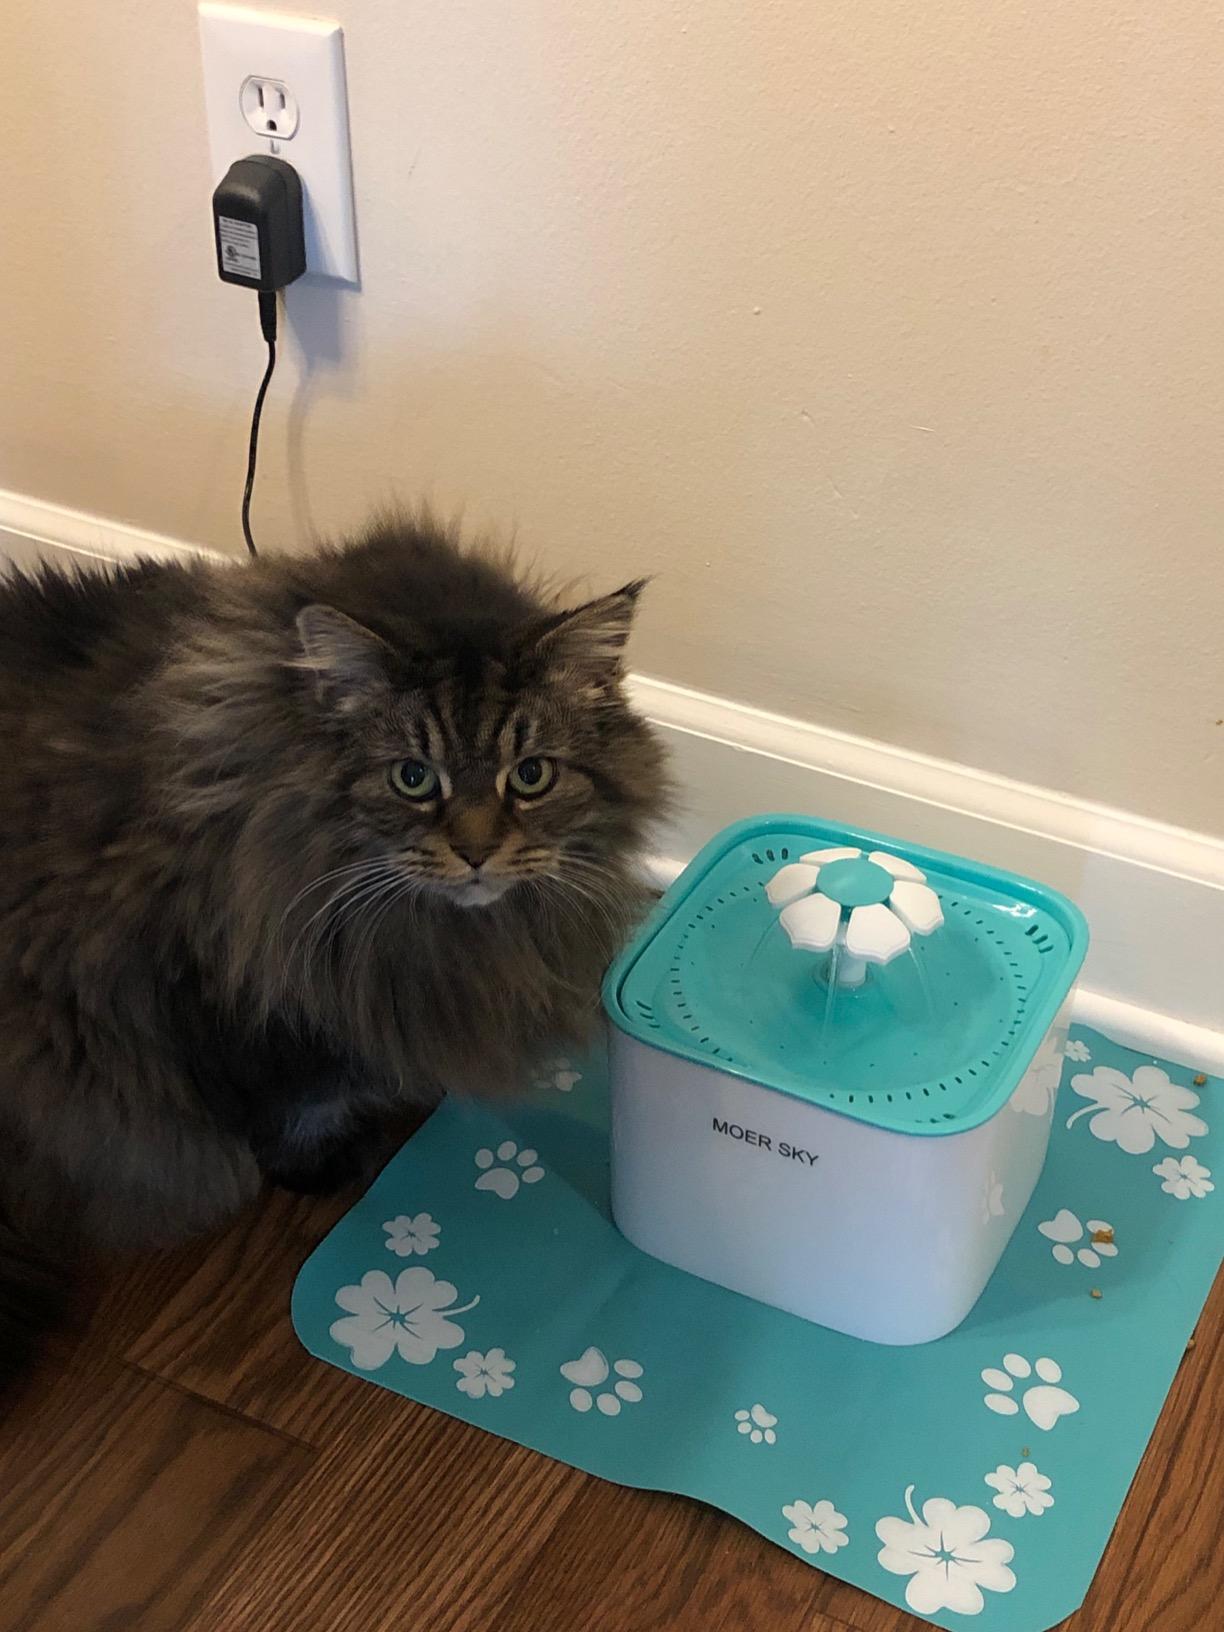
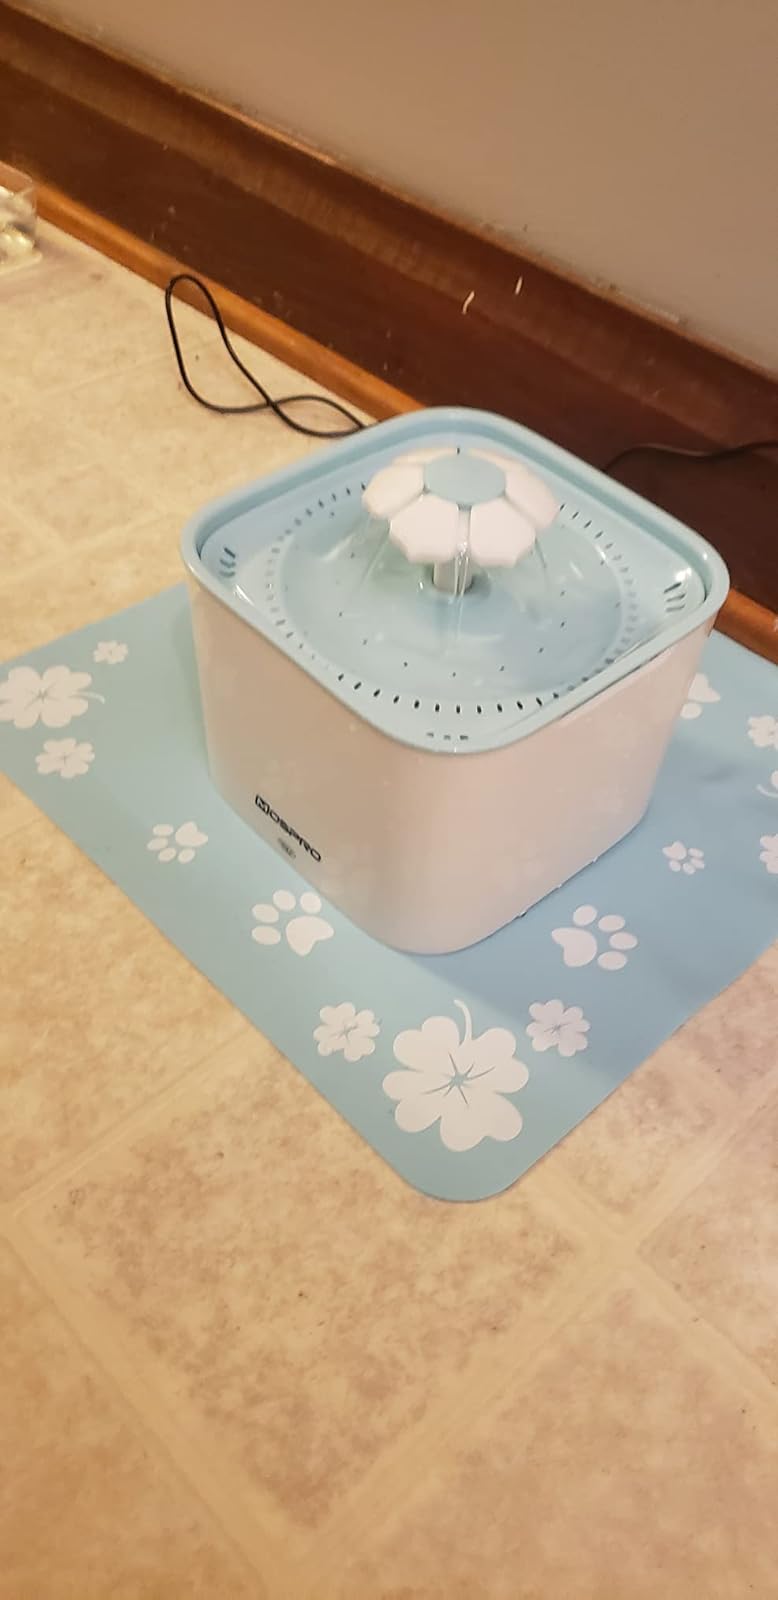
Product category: items_bowl
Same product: no